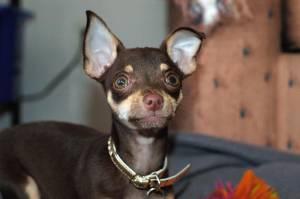
Breed: chihuahua